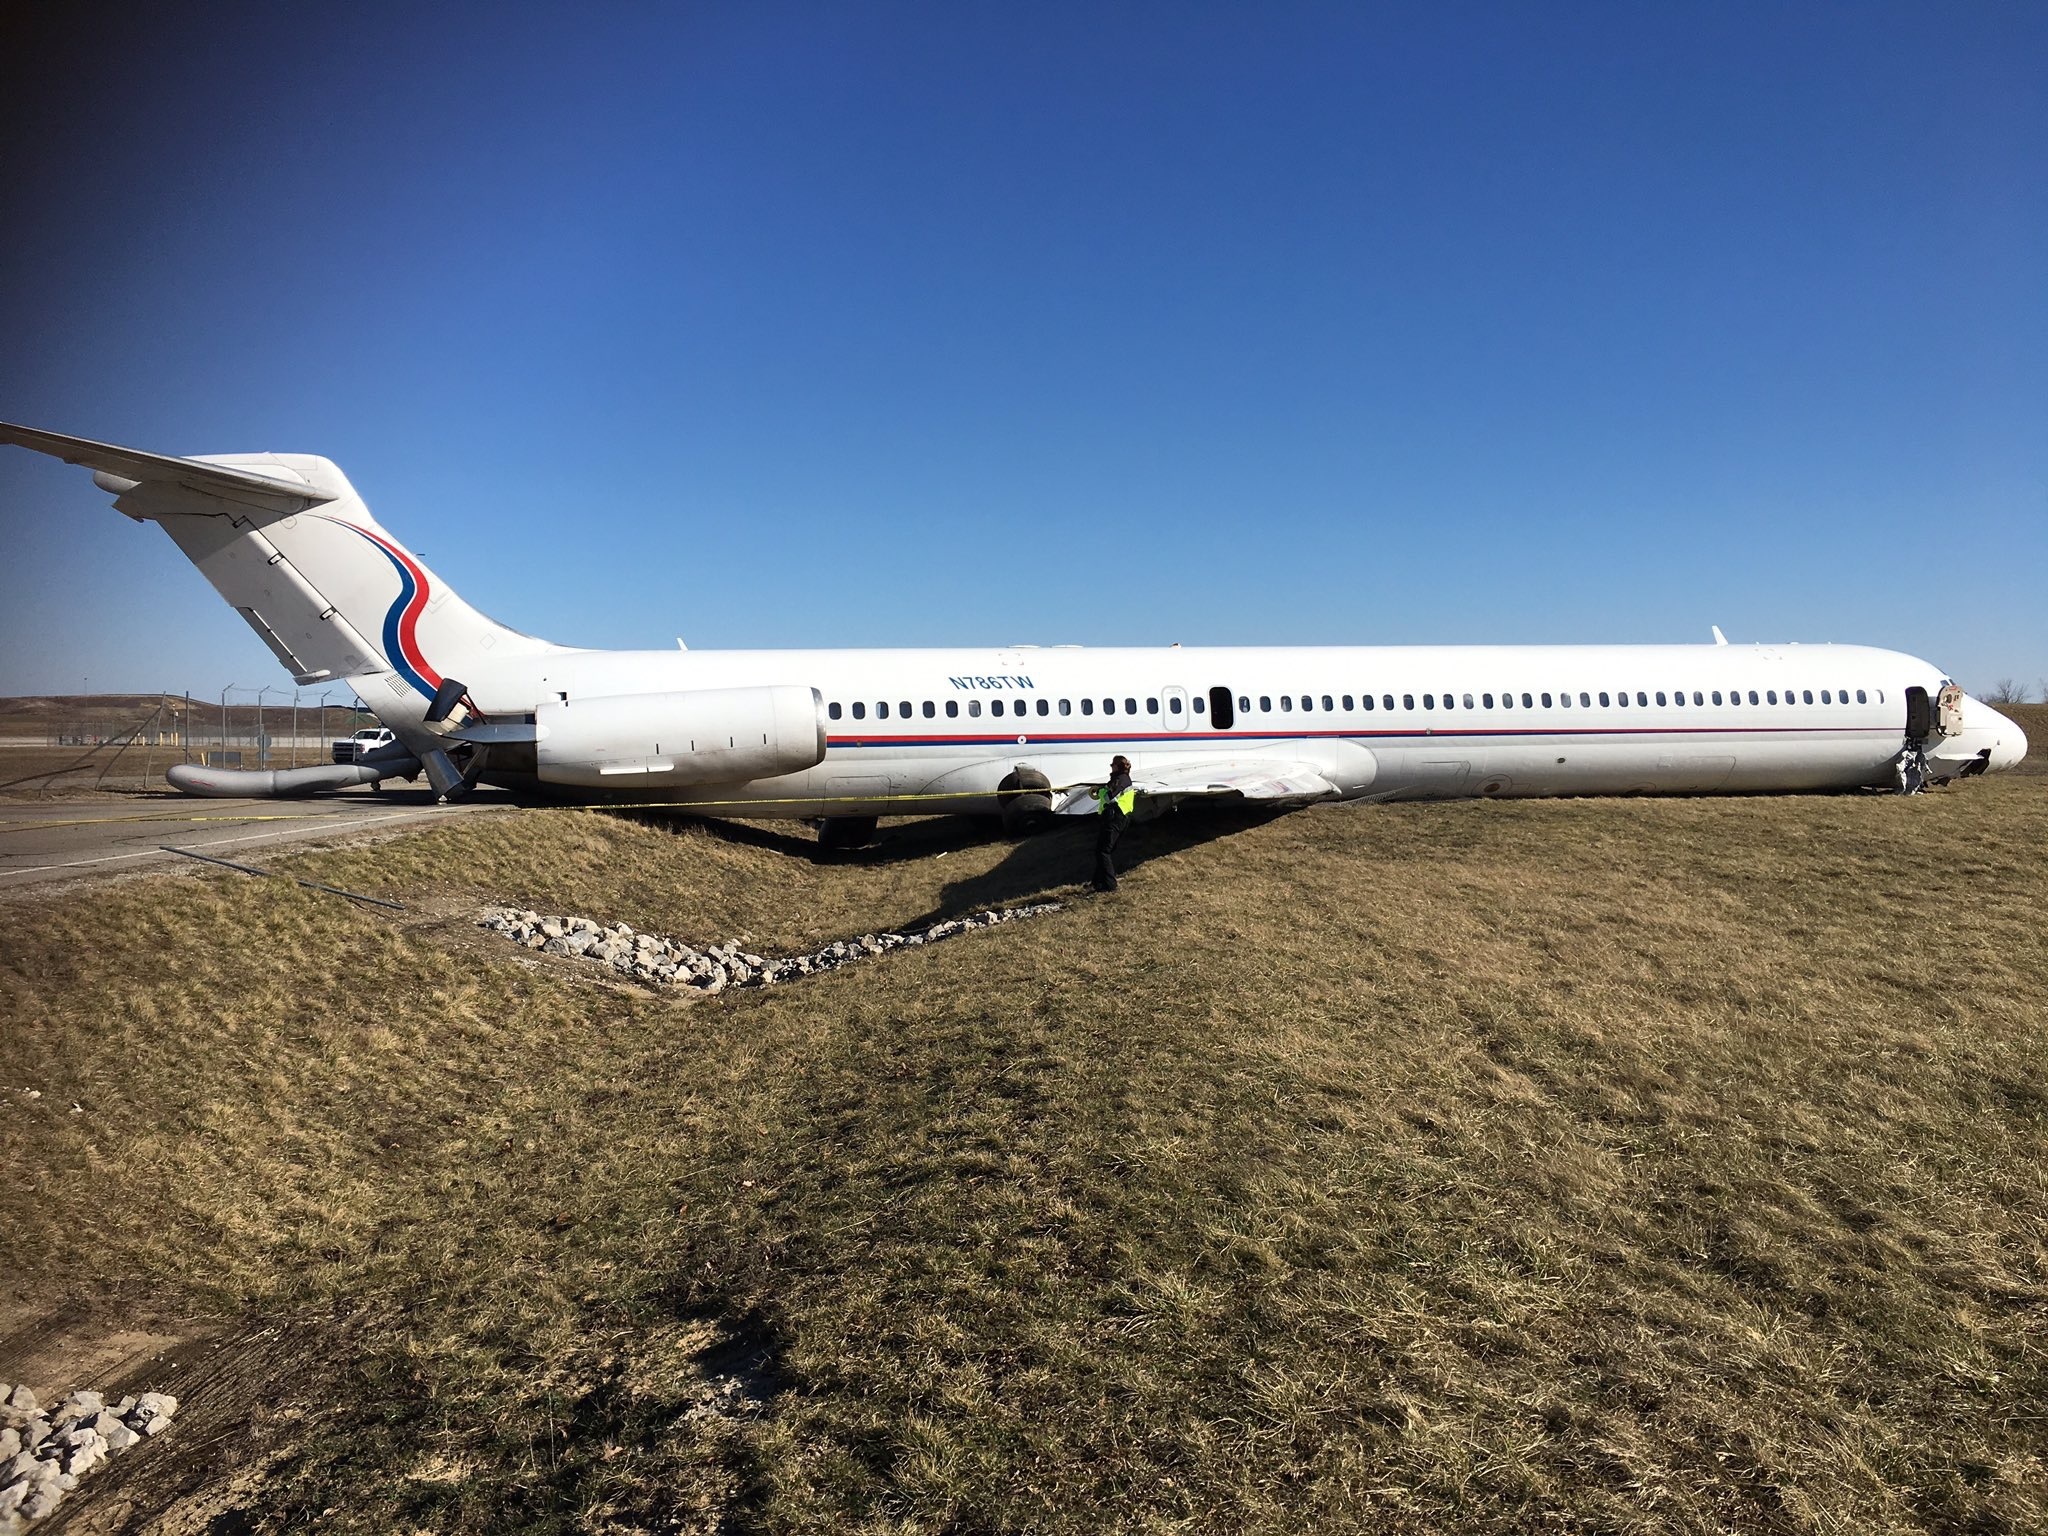
wing, fly, airplane, plane, aircraft, transportation, transport, vehicle, airline, aviation, crash, aeroplane, airliner, disaster, accident, passenger, boeing, jet aircraft, boeing 777, boeing 767, boeing 757, atmosphere of earth, wide body aircraft, narrow body aircraft, mcdonnell douglas dc 9, boeing 717, mcdonnell douglas md 80, boeing 727